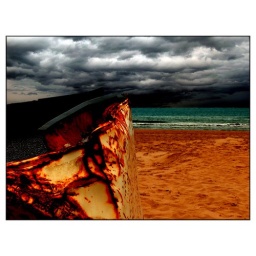
Washing machine in the sand